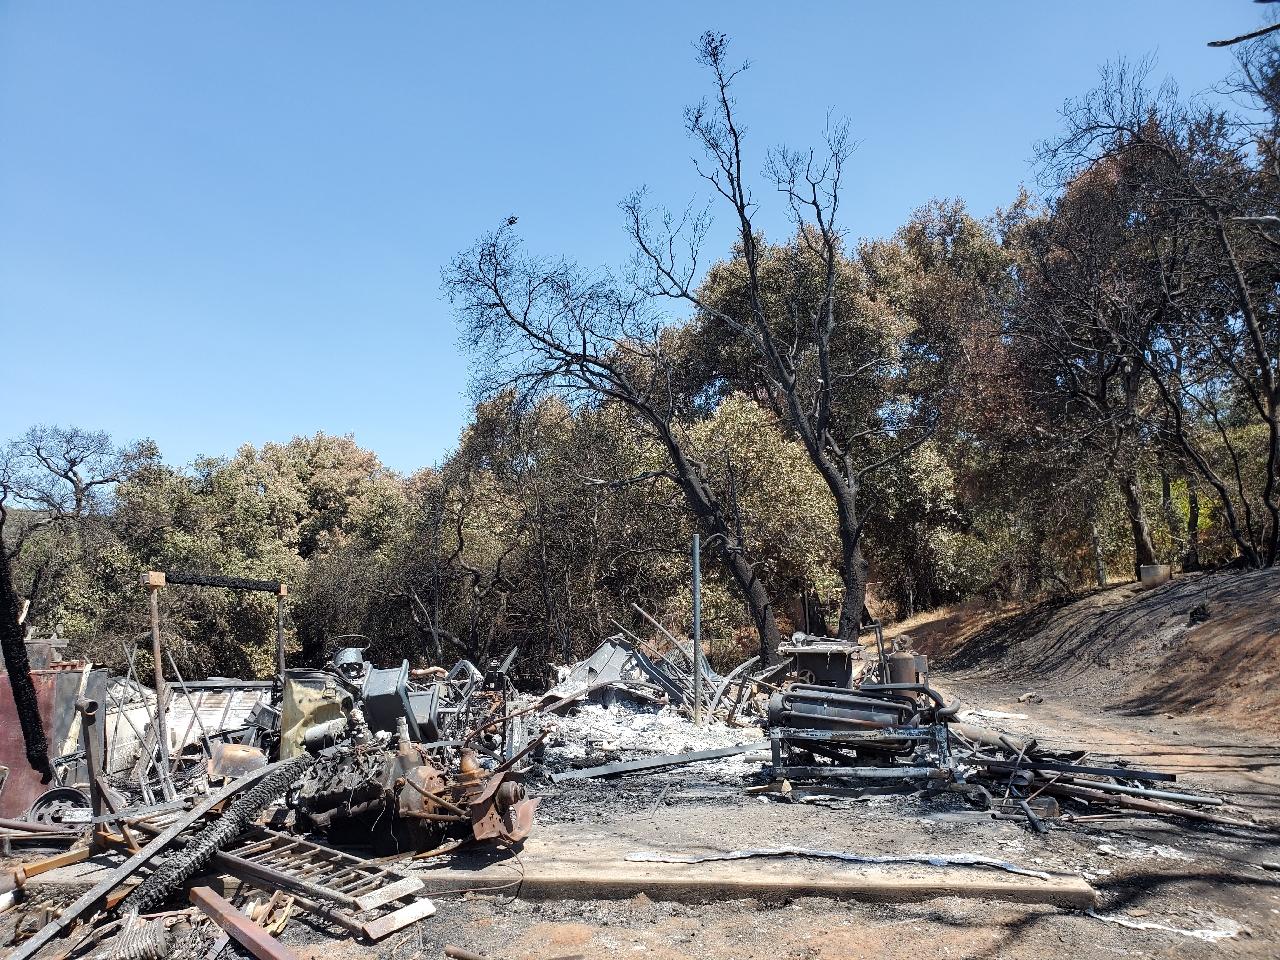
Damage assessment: destroyed